Ludwig Häusser

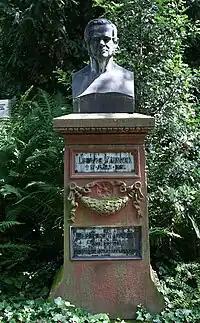
Grave in Heidelberg

In 1859 he again took part in politics, resuming his place in the lower chamber, opposing in 1863 the project of Austria for the reform of the Confederation brought forward in the assembly of princes at Frankfort, in his book "Die Reform des deutschen Bundestages", and becoming one of the leaders of the little German ("kleindeutsche") party, which advocated the exclusion of Austria from Germany.